Long Beach, California

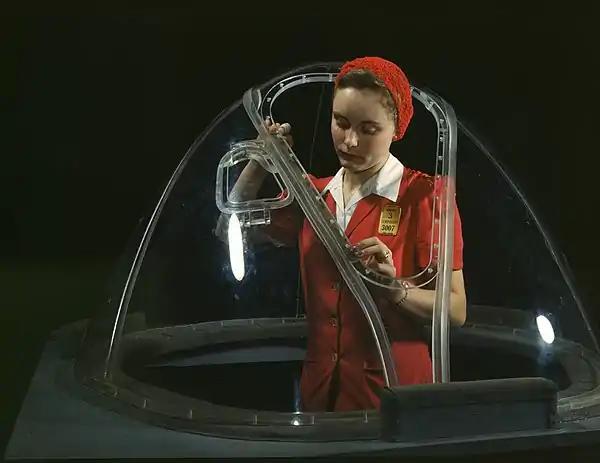

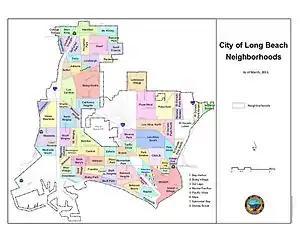

The City of Long Beach was officially incorporated in 1897. The town grew as a seaside resort with light agricultural uses. The Pike was the most famous beachside amusement zone on the West Coast from 1902 until 1969; it offered bathers food, games and rides, such at the "Sky Wheel" dual Ferris wheel and "Cyclone Racer" roller coaster. Gradually the oil industry, Navy shipyard and facilities and port became the mainstays of the city. In the 1950s it was referred to as "Iowa by the sea", due to a large influx of people from that and other Midwestern states. Huge picnics for migrants from each state were a popular annual event in Long Beach until the 1960s.